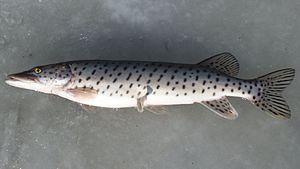
Le Brochet de l'Amour est une espèce de brochets à la robe argentée tachetée de noir. C'est un poisson originaire du bassin hydrographique de l'Amour.